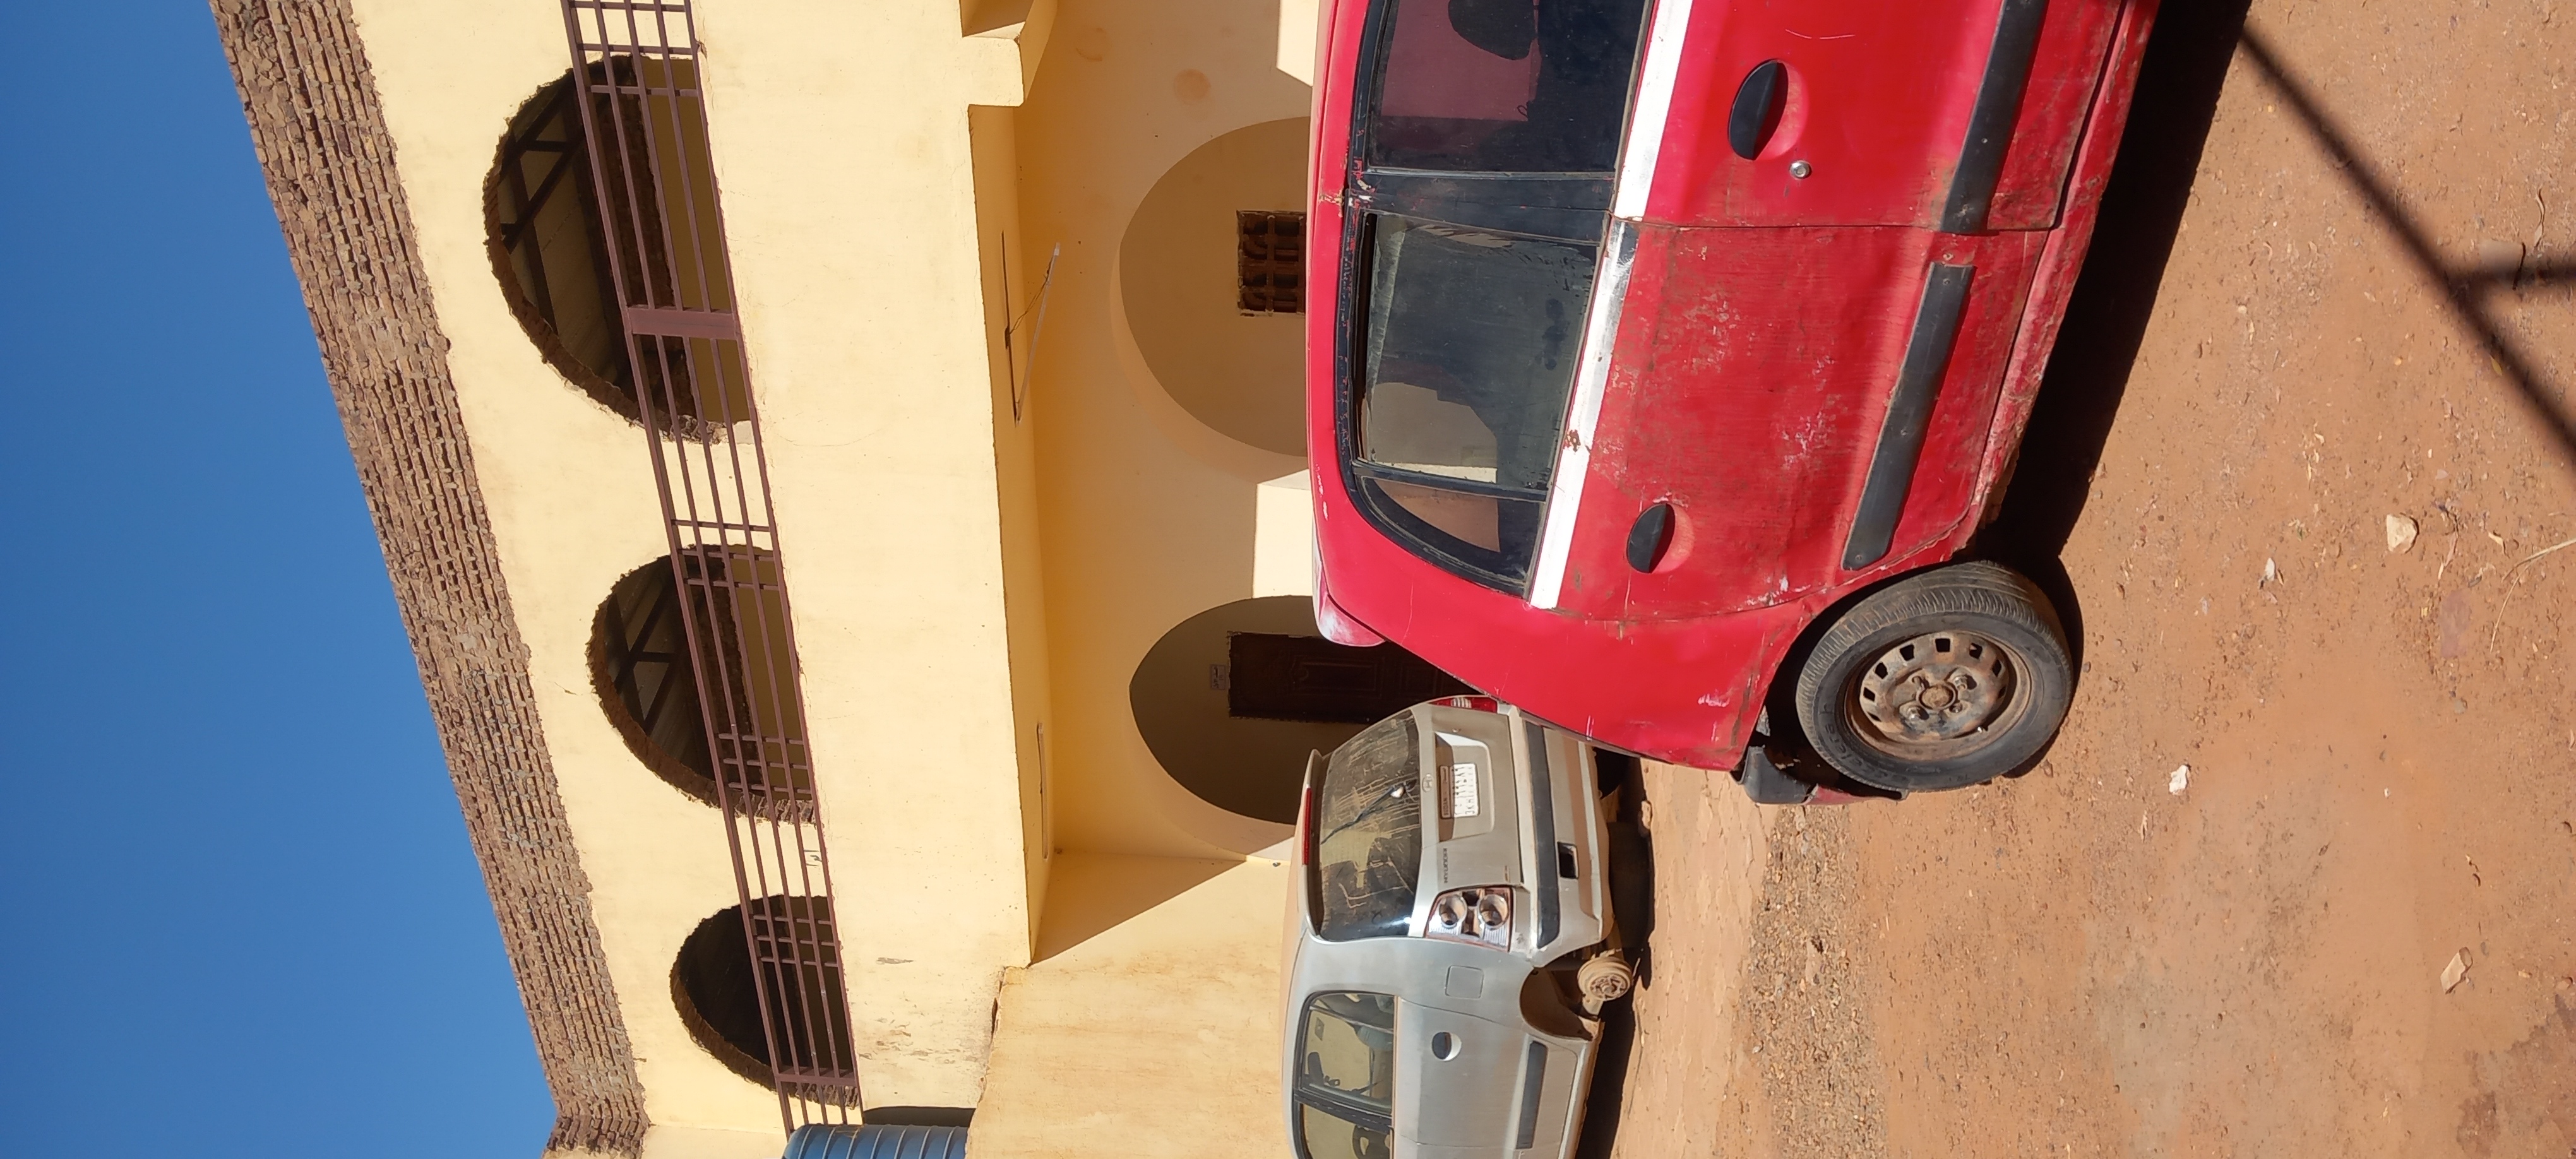
الوصف بالفصحى: عربتان صغيرتان
الوصف بالعامية السودانية: عربيتين صُغار
التصنيف: Transportation